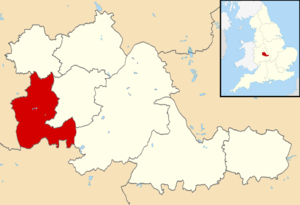
Le district métropolitain de Dudley est un district métropolitain des Midlands de l'Ouest.